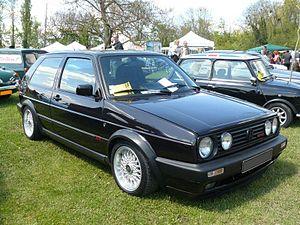
Chelles 2012
La Volkswagen Golf II est un modèle d'automobile produit par le constructeur allemand de 1983 à 1992.